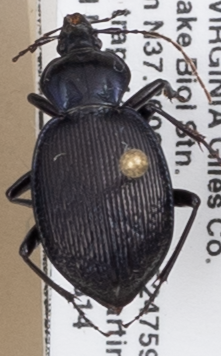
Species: Sphaeroderus stenostomus lecontei
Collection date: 2018-08-14
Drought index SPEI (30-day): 1.962
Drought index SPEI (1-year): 0.47
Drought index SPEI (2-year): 0.694